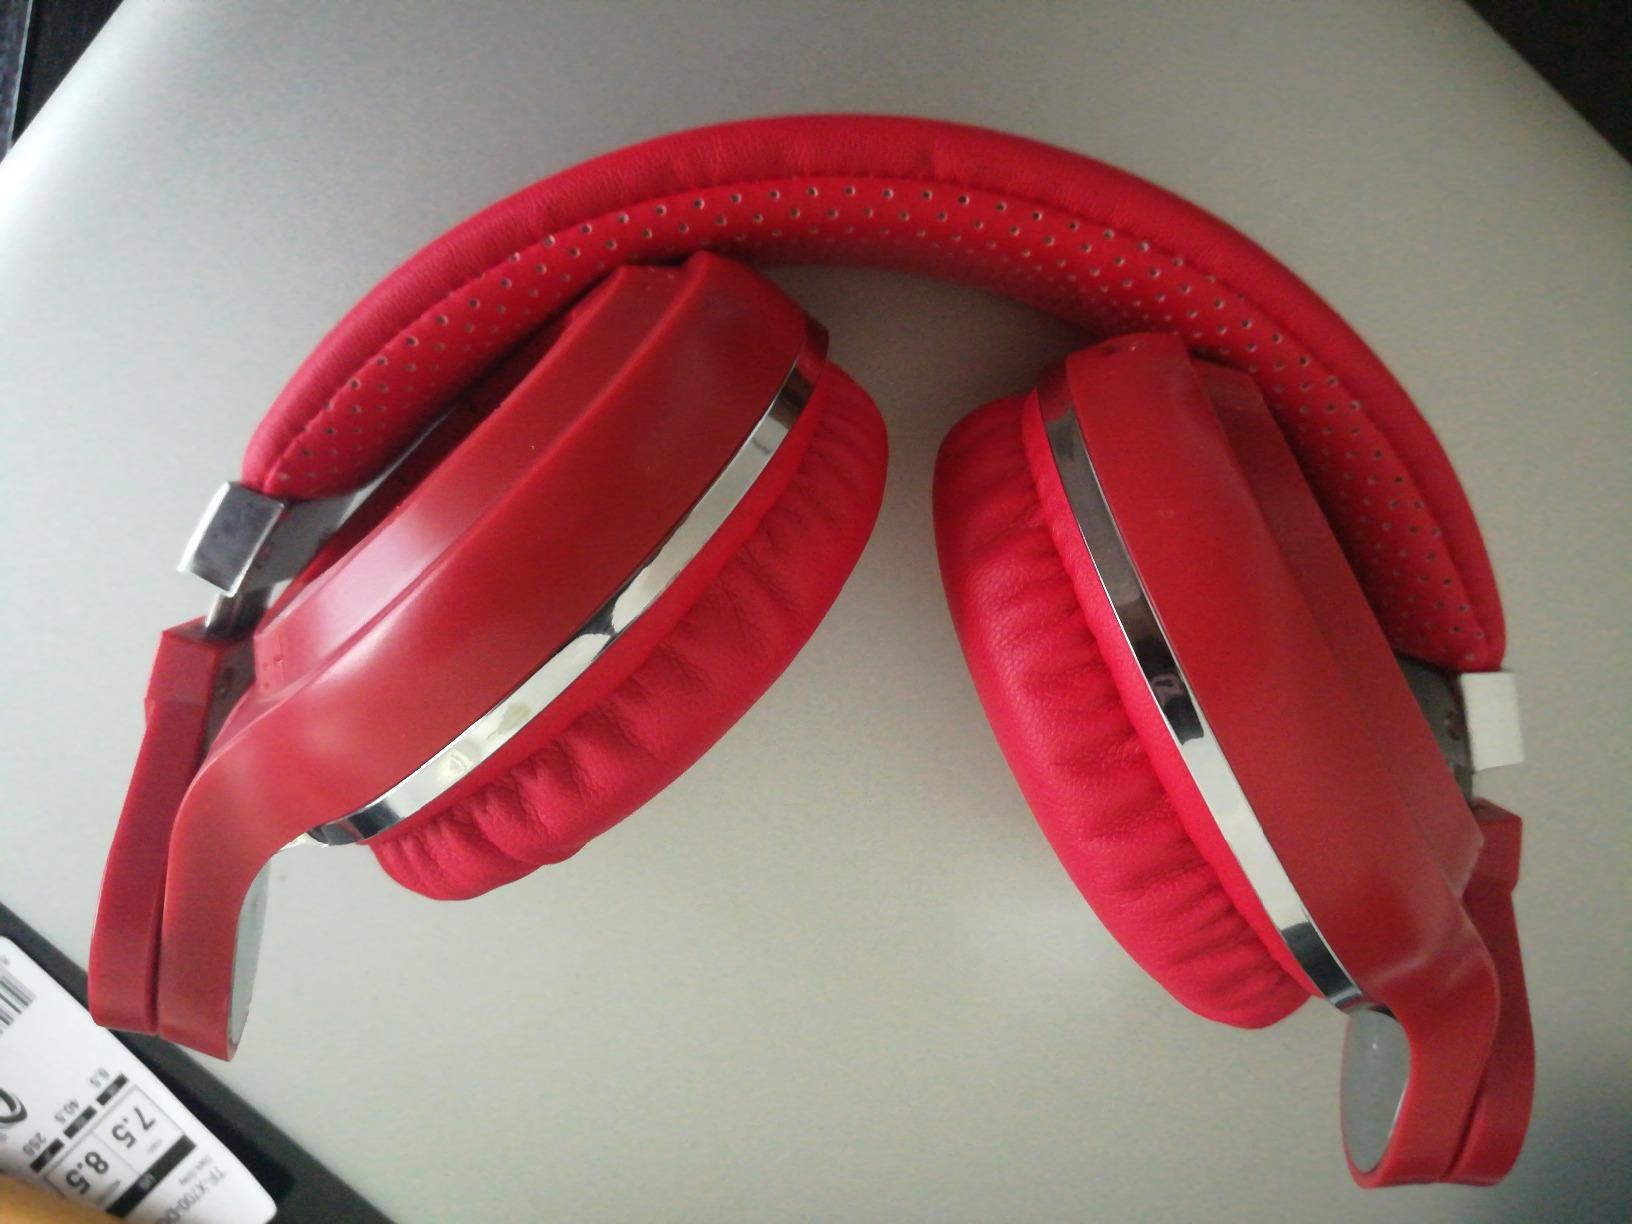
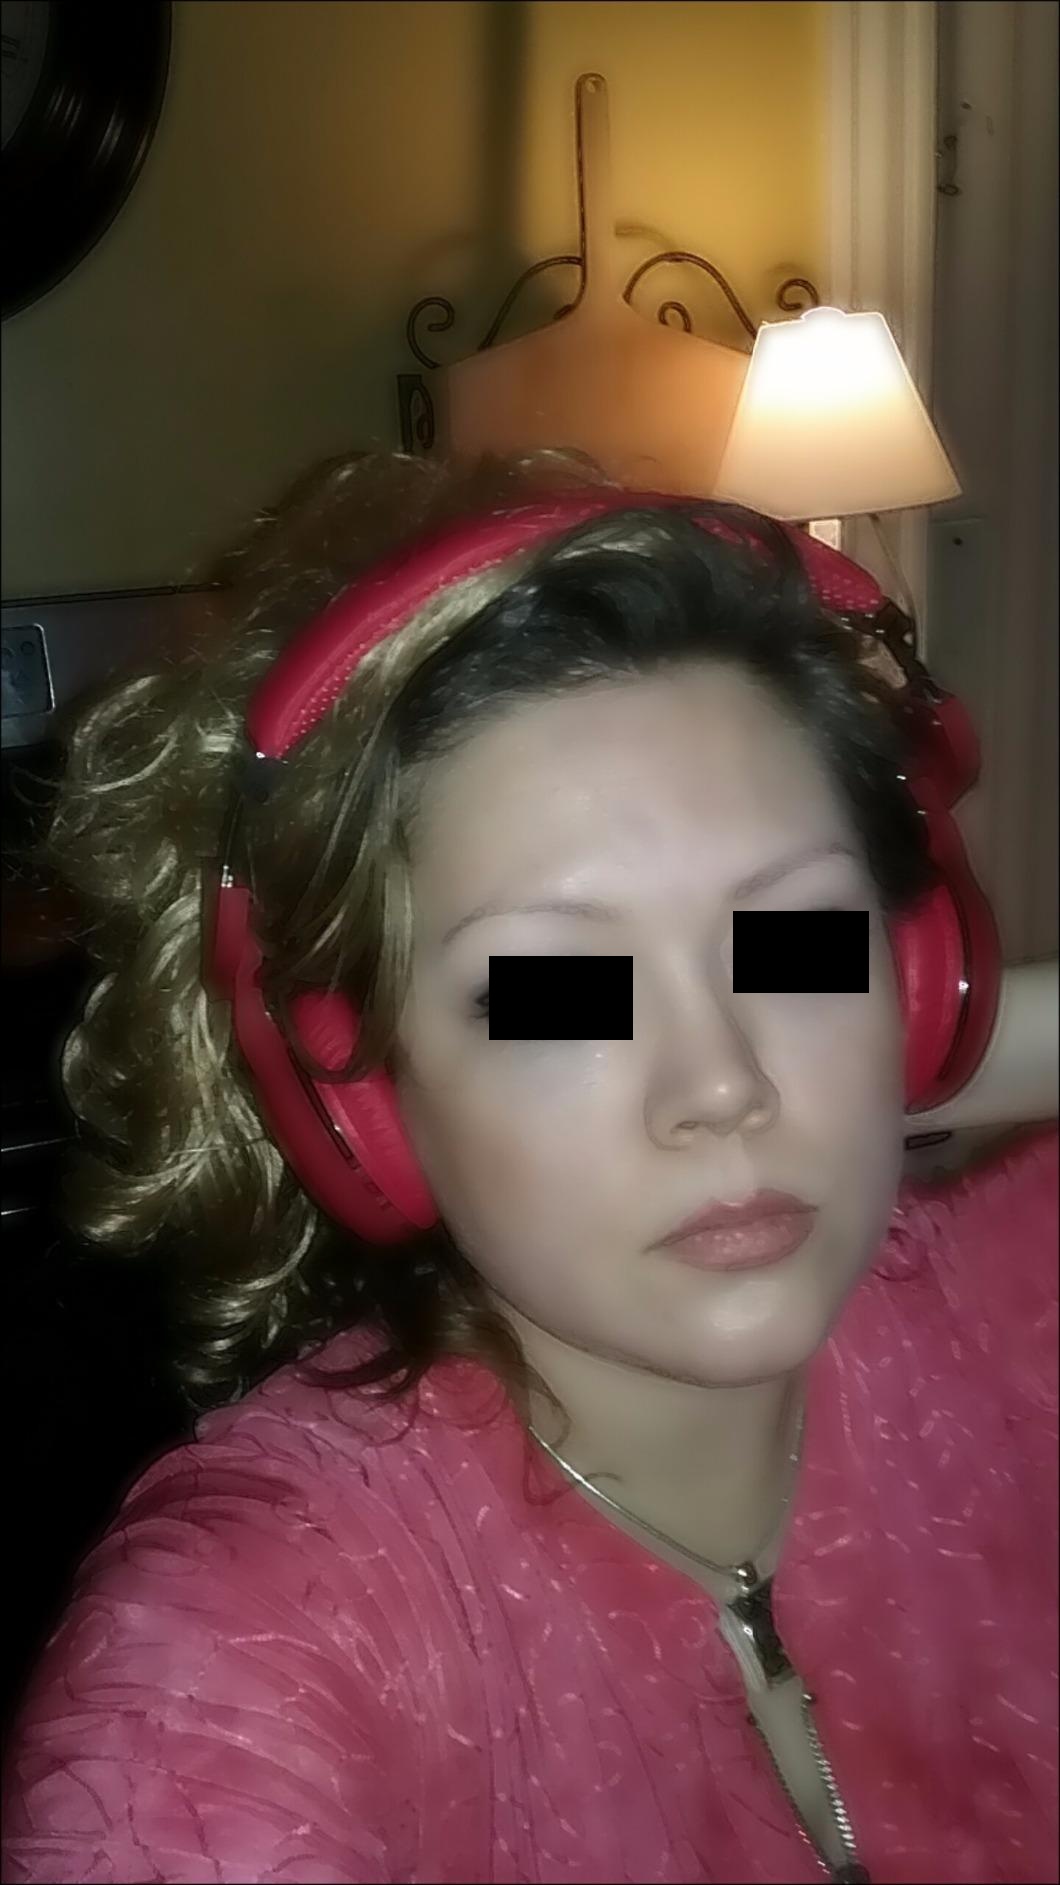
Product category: headphones
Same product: yes